Assen

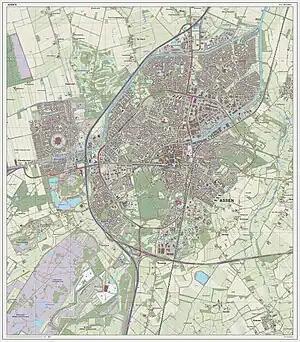
Topographic map of Assen, Sept. 2014

The TT Circuit Assen is one of the most famous motorcycle racing circuits in the world and is the only circuit that has been in the MotoGP calendar since its beginnings in 1949. It is also regarded as the "Cathedral of Motorcycle Racing."